Lindi St Clair

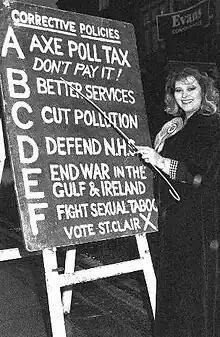
St Clair campaigning as a prospective Member of Parliament on behalf of the Corrective Party for the Ribble Valley by-election in 1991.

Described as the fastest growing fringe party in 1993, the Corrective Party was a radical British political party that campaigned for social justice, civil liberties, animal rights and sexual freedom.